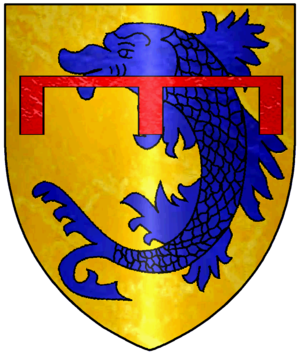
Blason de Guichard Ier Dauphin
La Maison de Sancerre est une famille noble française, aujourd'hui éteinte. Connue depuis le XIIᵉ siècle, elle est issue d'une branche cadette de la Maison de Blois-Champagne. En effet, en 1152, à la mort de Thibaut IV de Blois, son fils Étienne devient comte de Sancerre. Le Comté sera détenu jusqu'en 1419 par ses descendants directs.
Louis de Sancerre est un chef militaire français durant la guerre de Cent Ans au service des rois Charles V et de Charles VI, nommé Connétable de France, il est plus connu sous le nom de maréchal de Sancerre.
Jaligny-sur-Besbre est une commune française située dans le département de l'Allier et la région Auvergne-Rhône-Alpes. Autrefois appelée Jaligny, elle a pris son nom actuel le 20 novembre 1967.